Gray Memorial United Methodist Church and Parsonage

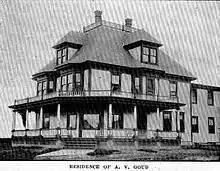
The current parsonage c. 1906-1911

The Methodist congregation in Caribou was established in 1860 with circuit ministers, and built its first sanctuary on an adjacent property in 1885. Having outgrown that space, it purchased the house next door, moved it back for use as the parsonage, and built the present sanctuary in 1912–14. The church was named in honor of Bessie Gray, the pastor's wife who was instrumental in the process of building the new facility. The church was built (and apparently also designed by) the local firm of Astle and Page.